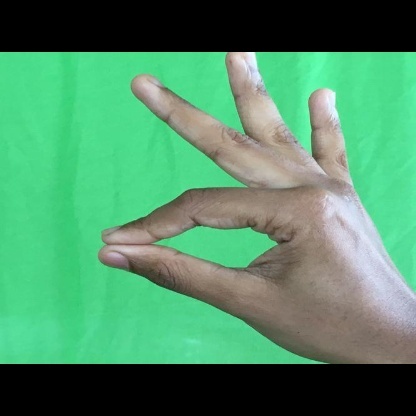
Mudra: Hamsasyam